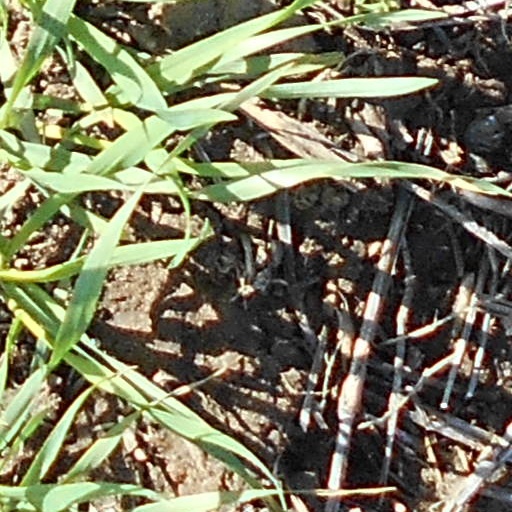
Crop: wheat